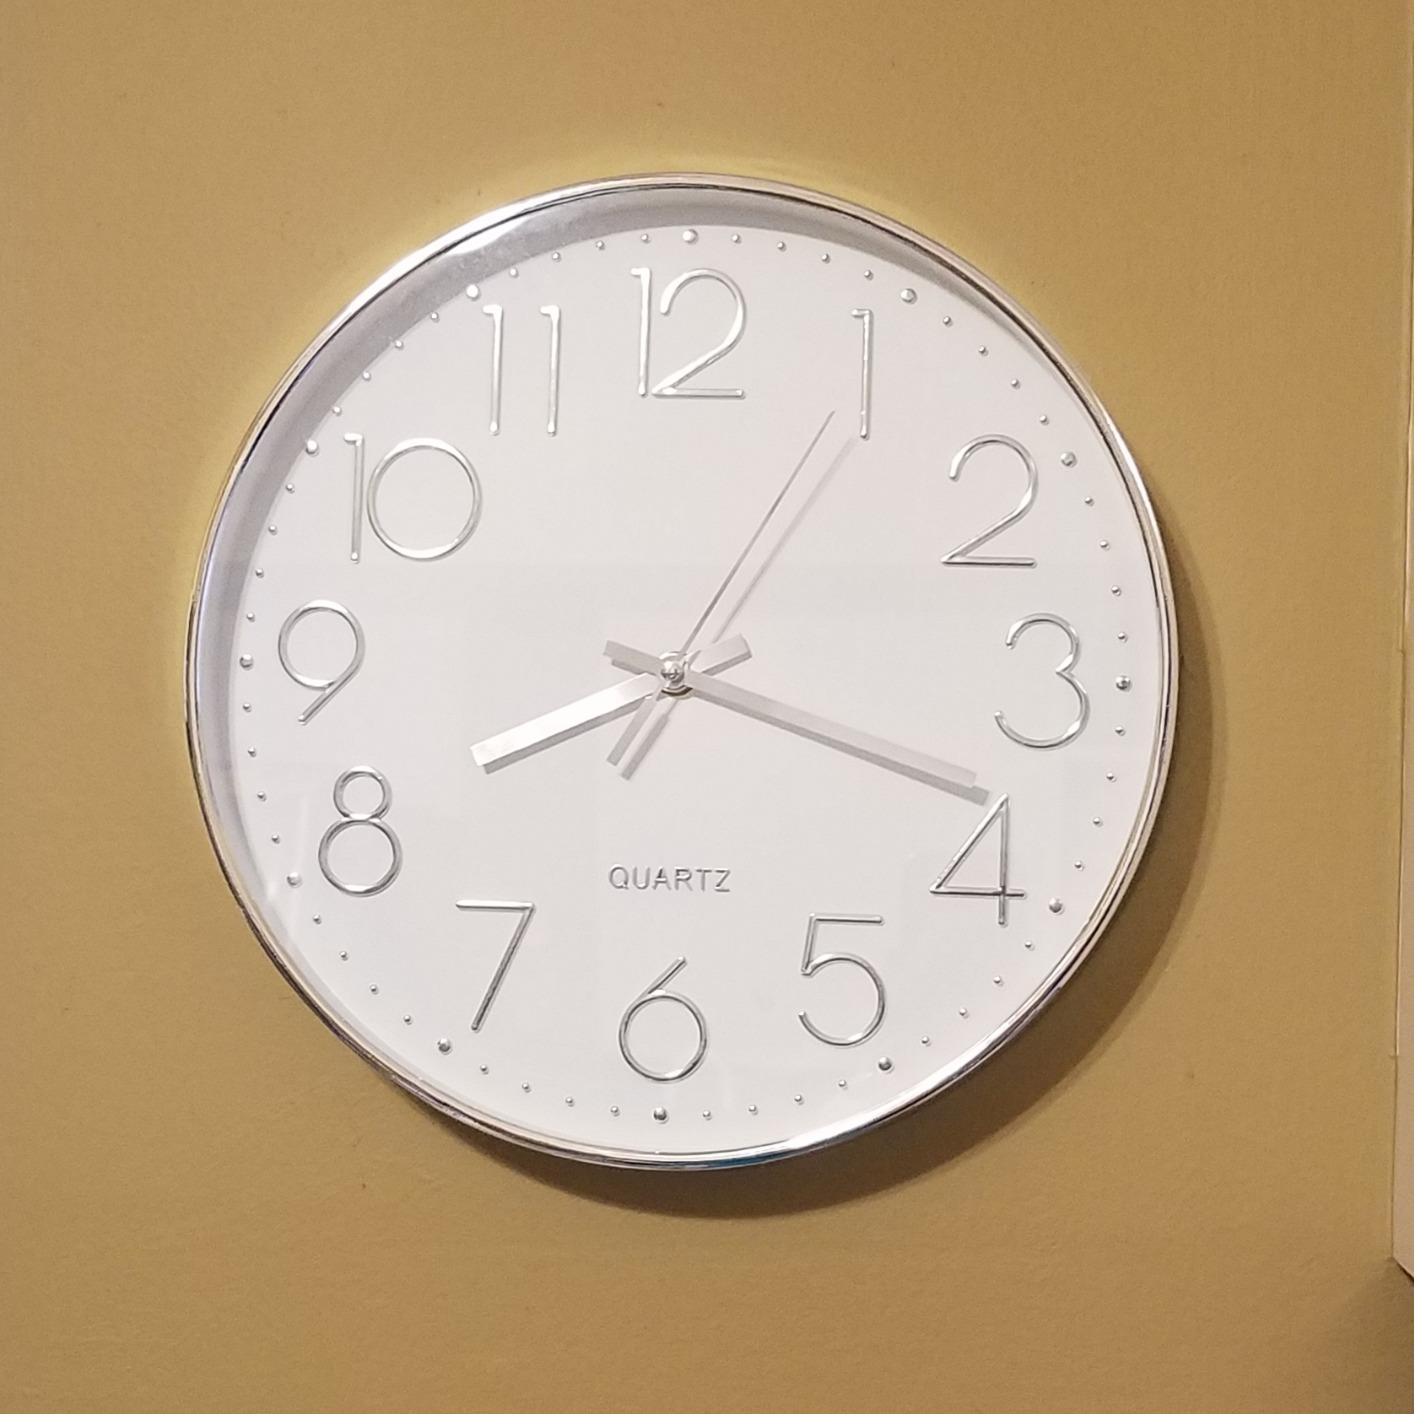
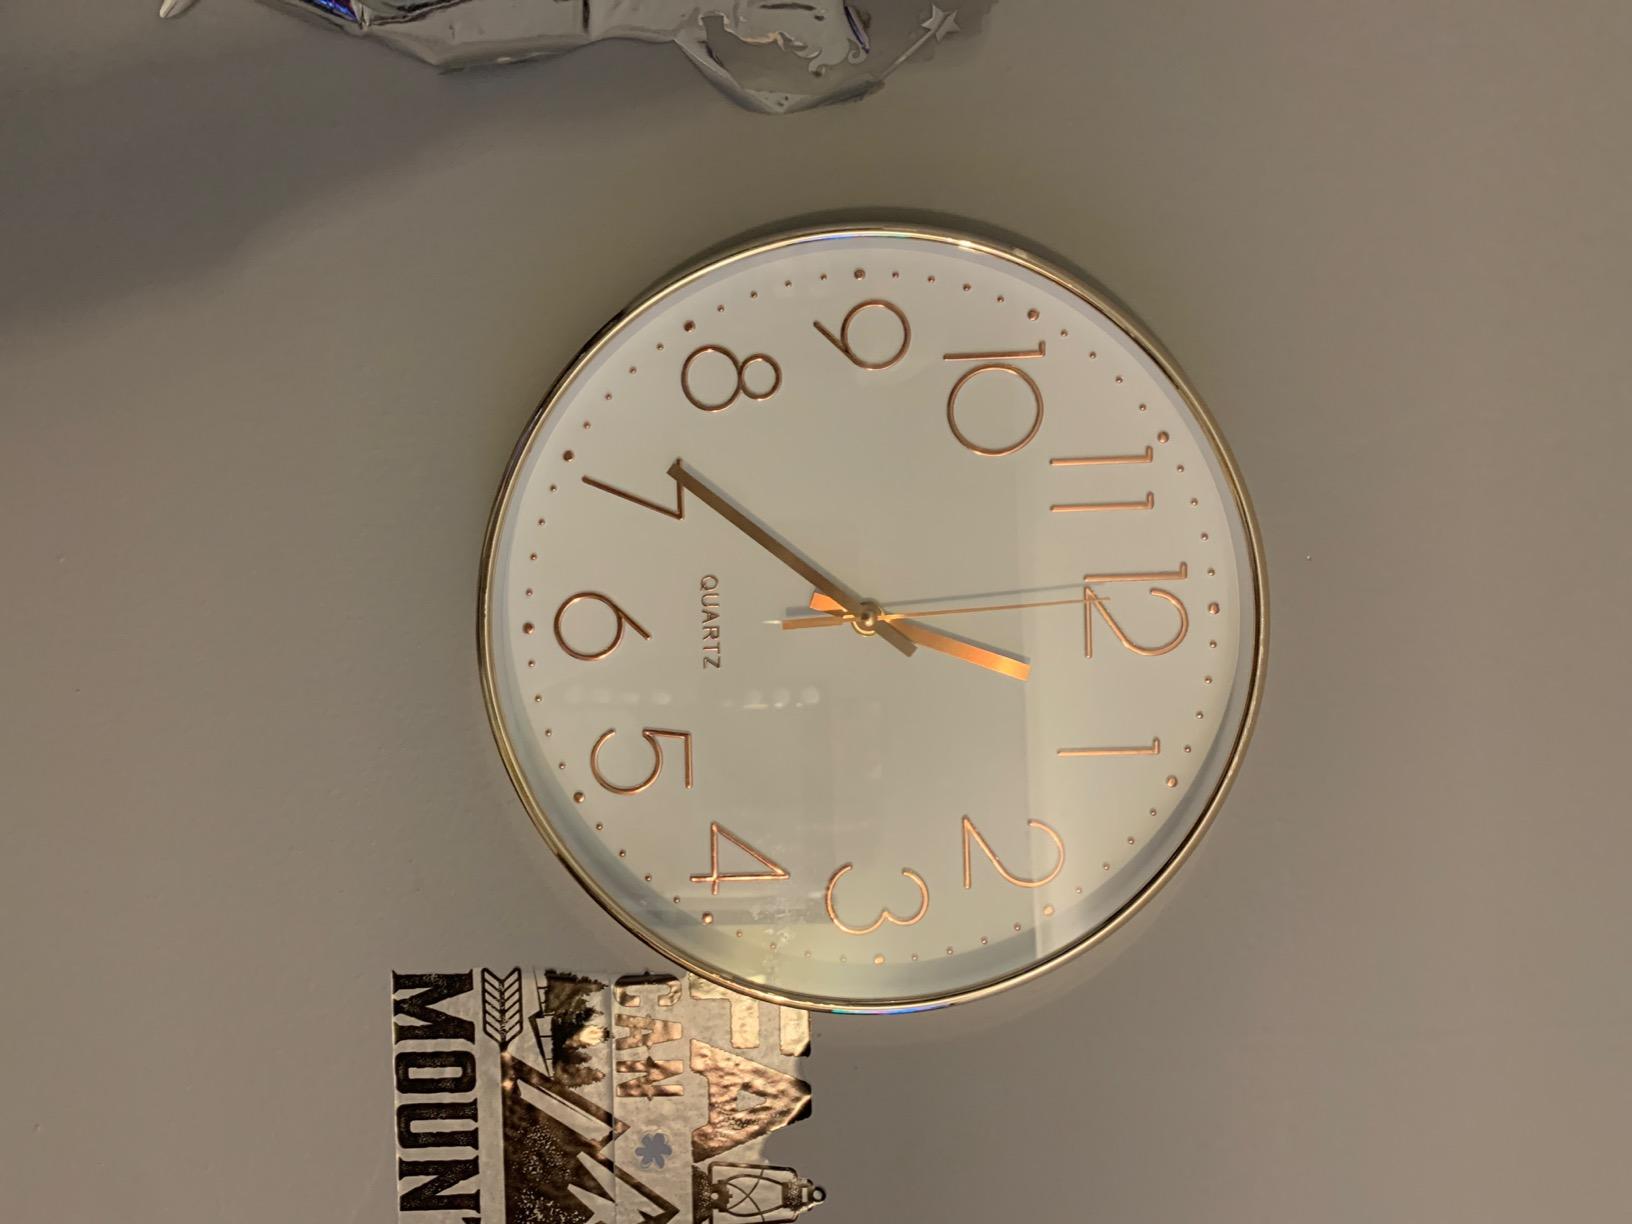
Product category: clock
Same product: no